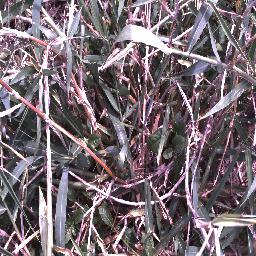
Label: negative